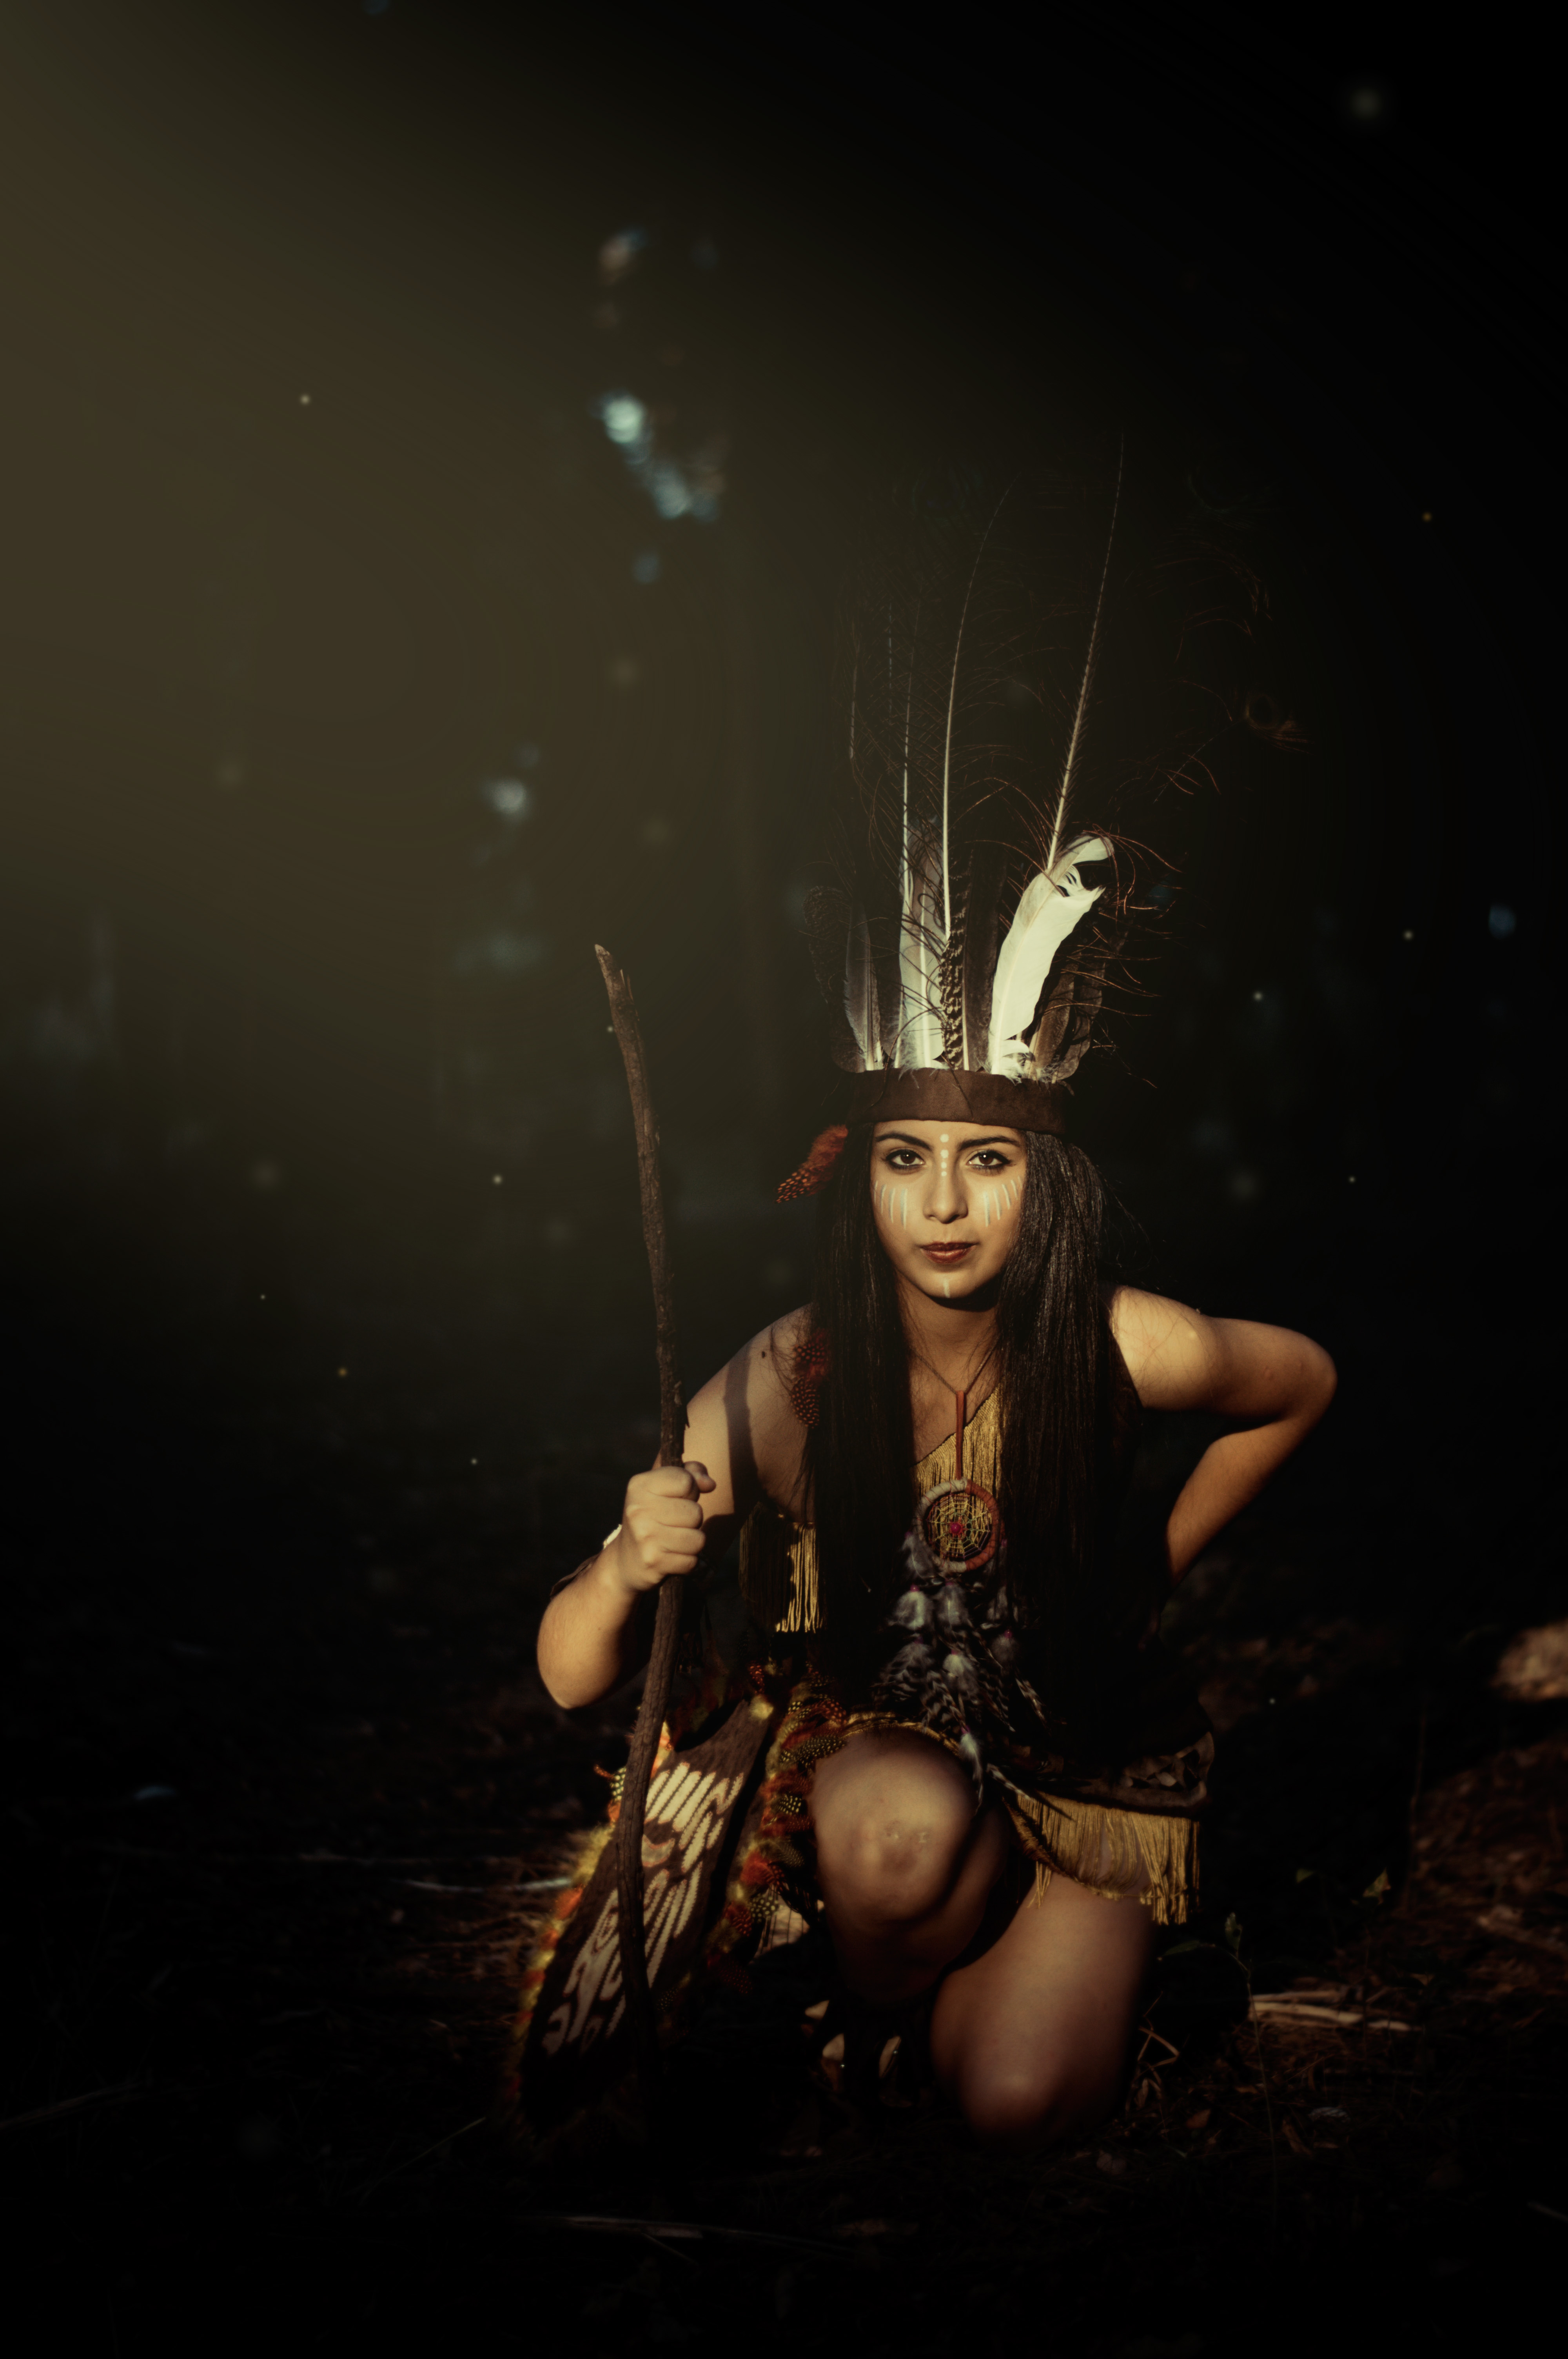
person, woman, model, darkness, beautiful, costume, mythology